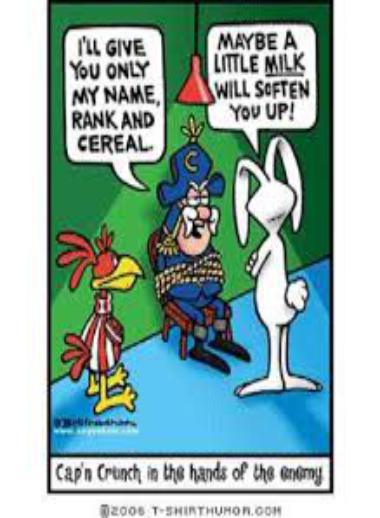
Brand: Cap'n Crunch
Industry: Food